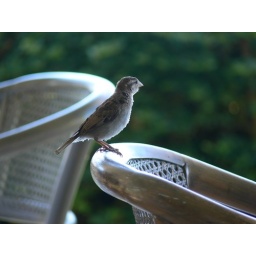
bird watching over the ocean